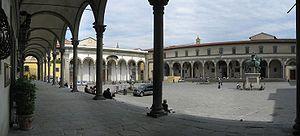
La Renaissance florentine dans les arts figuratifs est la nouvelle manière d'aborder les arts et la culture à Florence pendant la période allant approximativement du début du XVᵉ à la fin du XVIᵉ siècle. Ce nouveau langage figuratif est lié à une nouvelle façon de penser l'homme et le monde qui l'entoure à partir de la culture locale et de l'humanisme déjà mis en évidence au XIVᵉ siècle, entre autres par Pétrarque et Coluccio Salutati. Les nouveautés proposées dans les arts figuratifs au tout début du XVᵉ siècle par Filippo Brunelleschi, Donatello et Masaccio n'ont pas été immédiatement acceptées par la communauté et sont restées pendant une vingtaine d'années incomprises et minoritaires par rapport au gothique international.
La Piazza della Santissima Annunziata est une place de la ville de Florence de grande harmonie stylistique due aux bâtiments qui la bordent des plus grands architectes de la Renaissance artistique italienne, conception globale due à Filippo Brunelleschi.